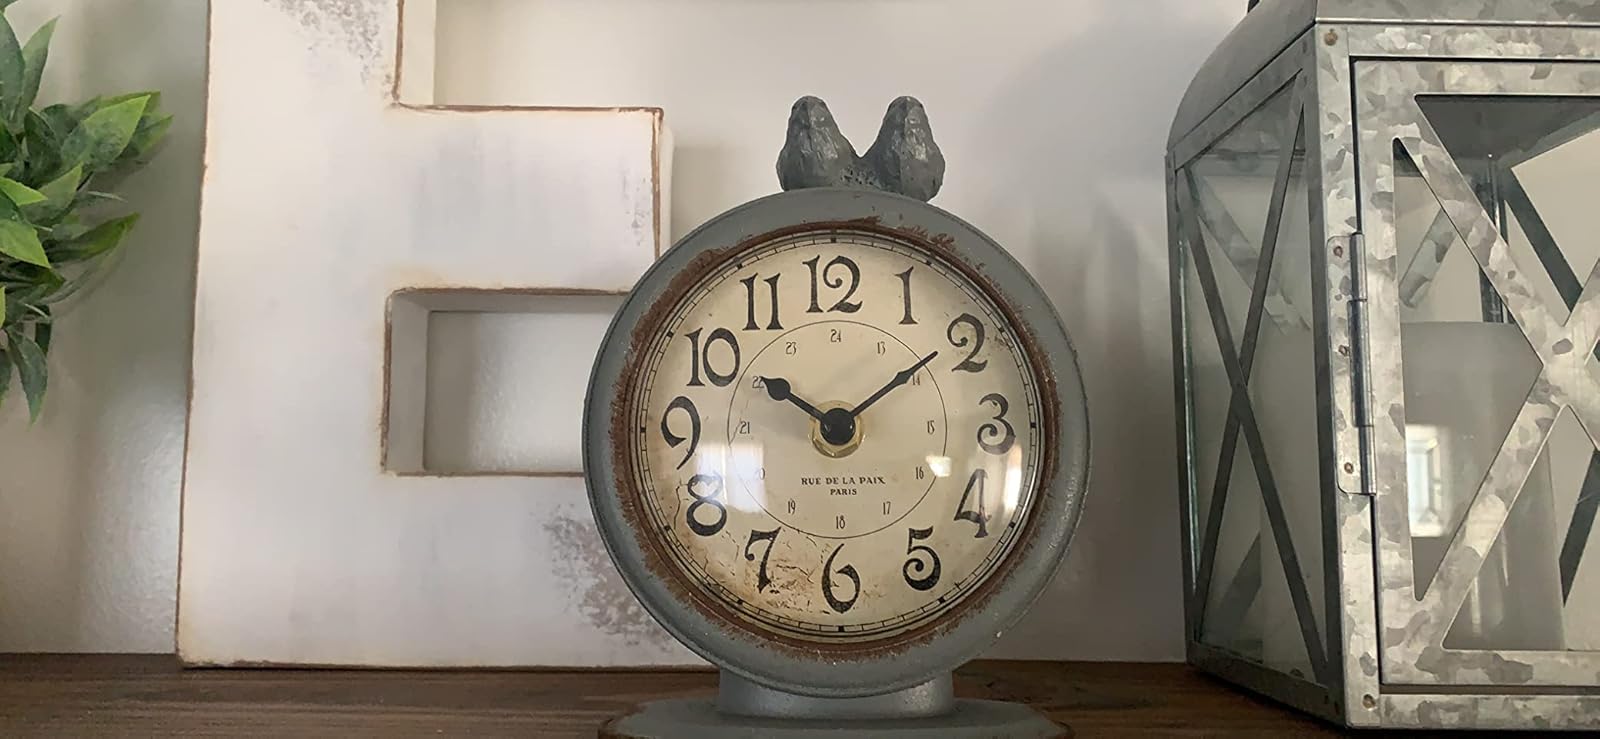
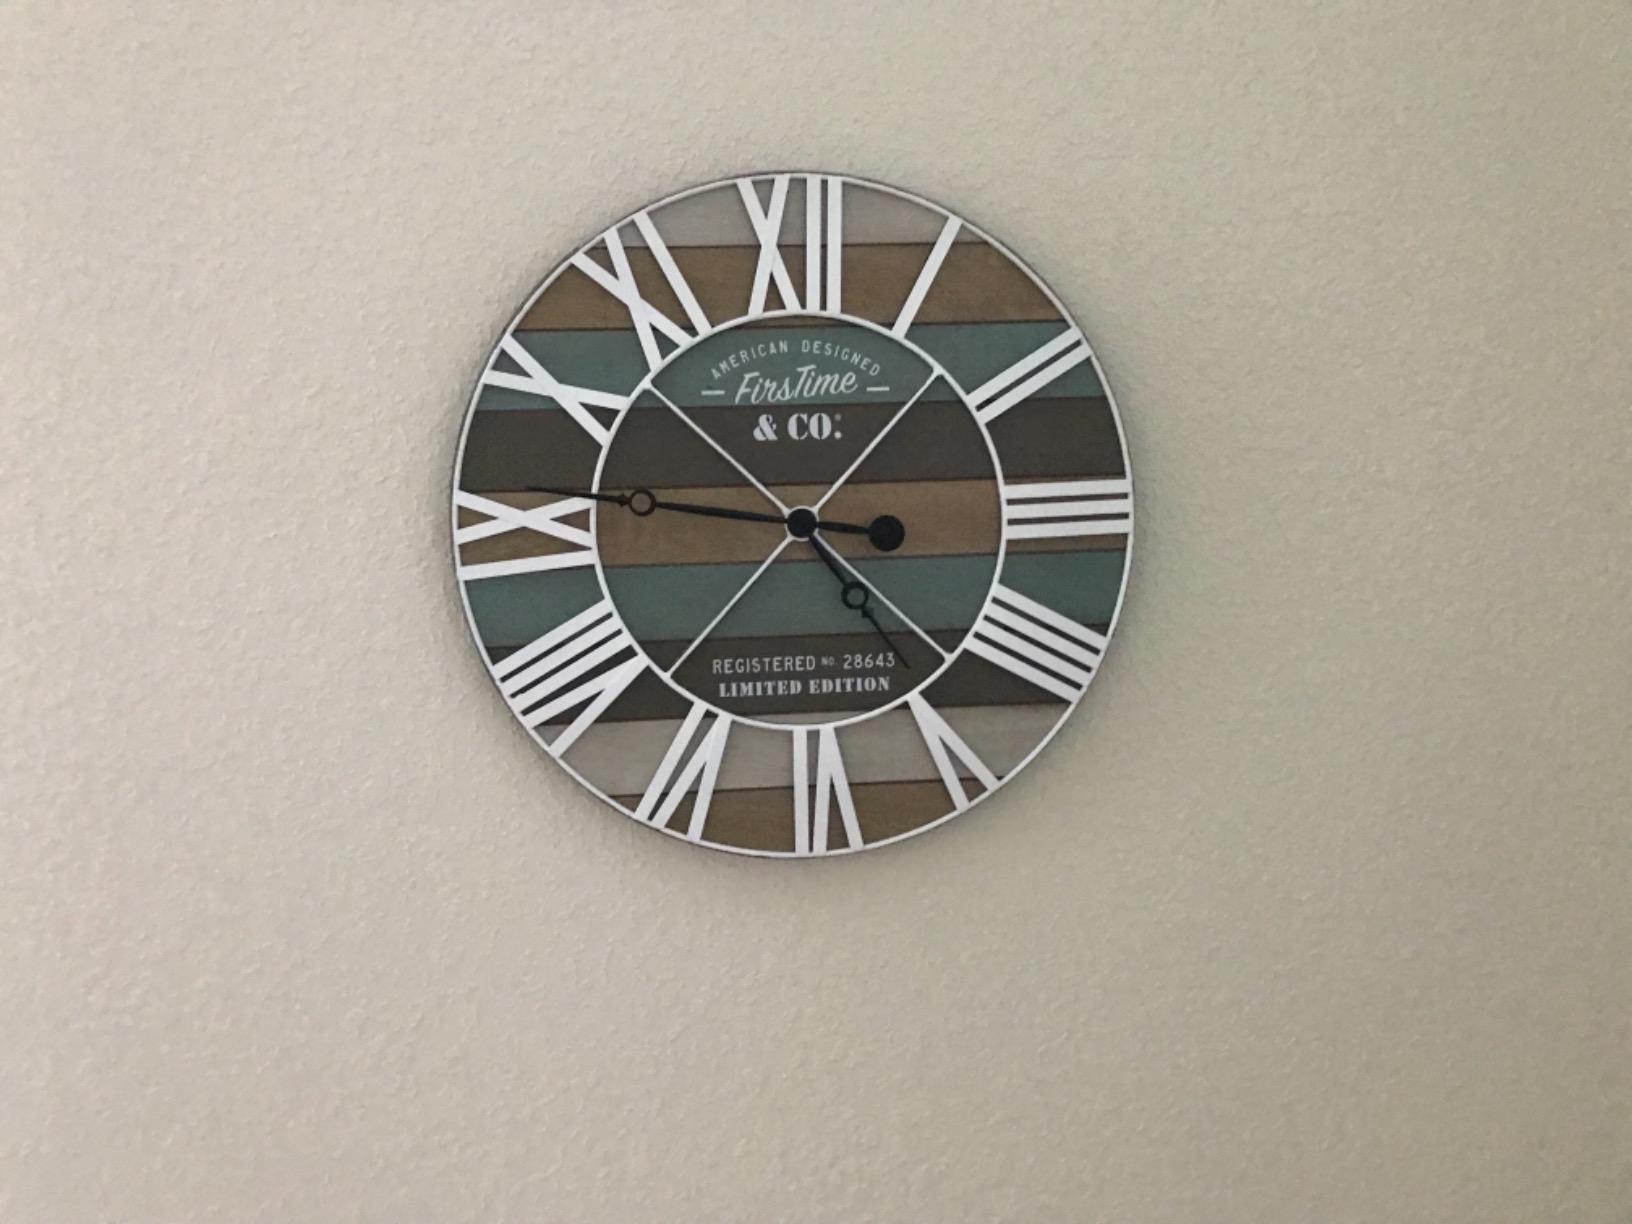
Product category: clock
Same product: no